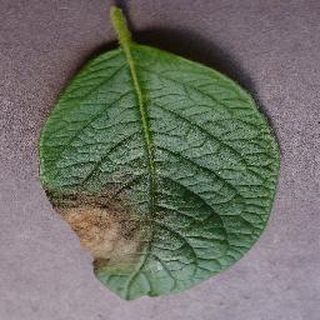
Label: potato_late_blight